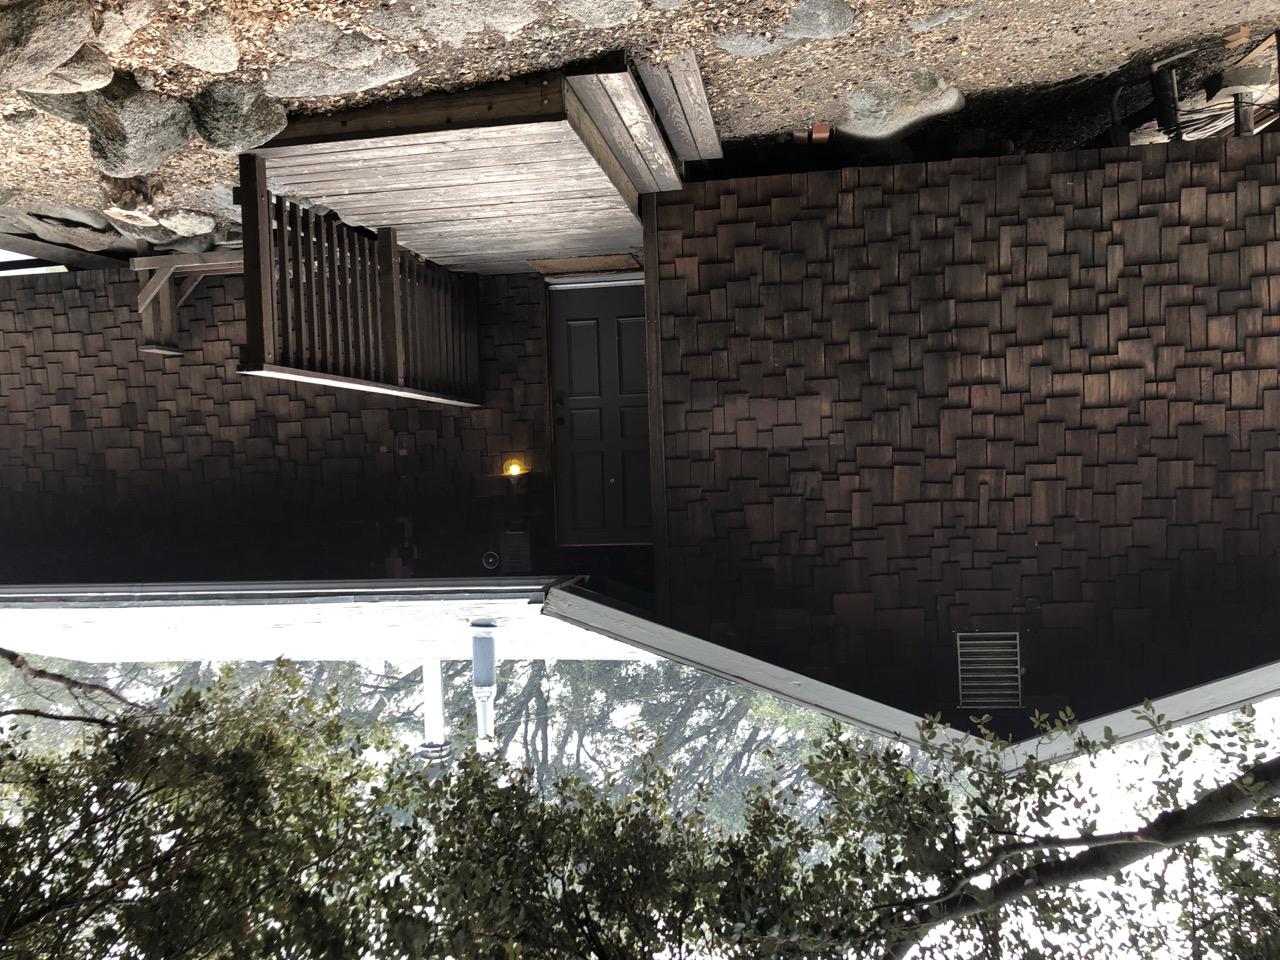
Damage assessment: no_damage